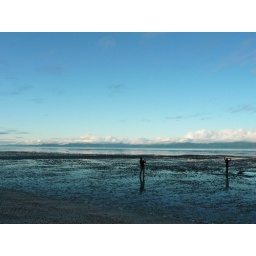
We found blue sky in Miranda